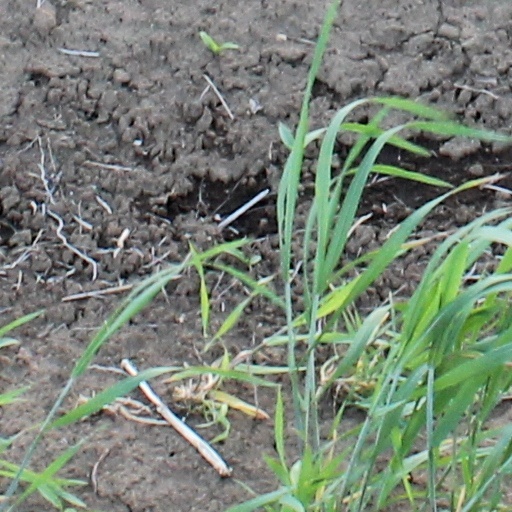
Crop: wheat